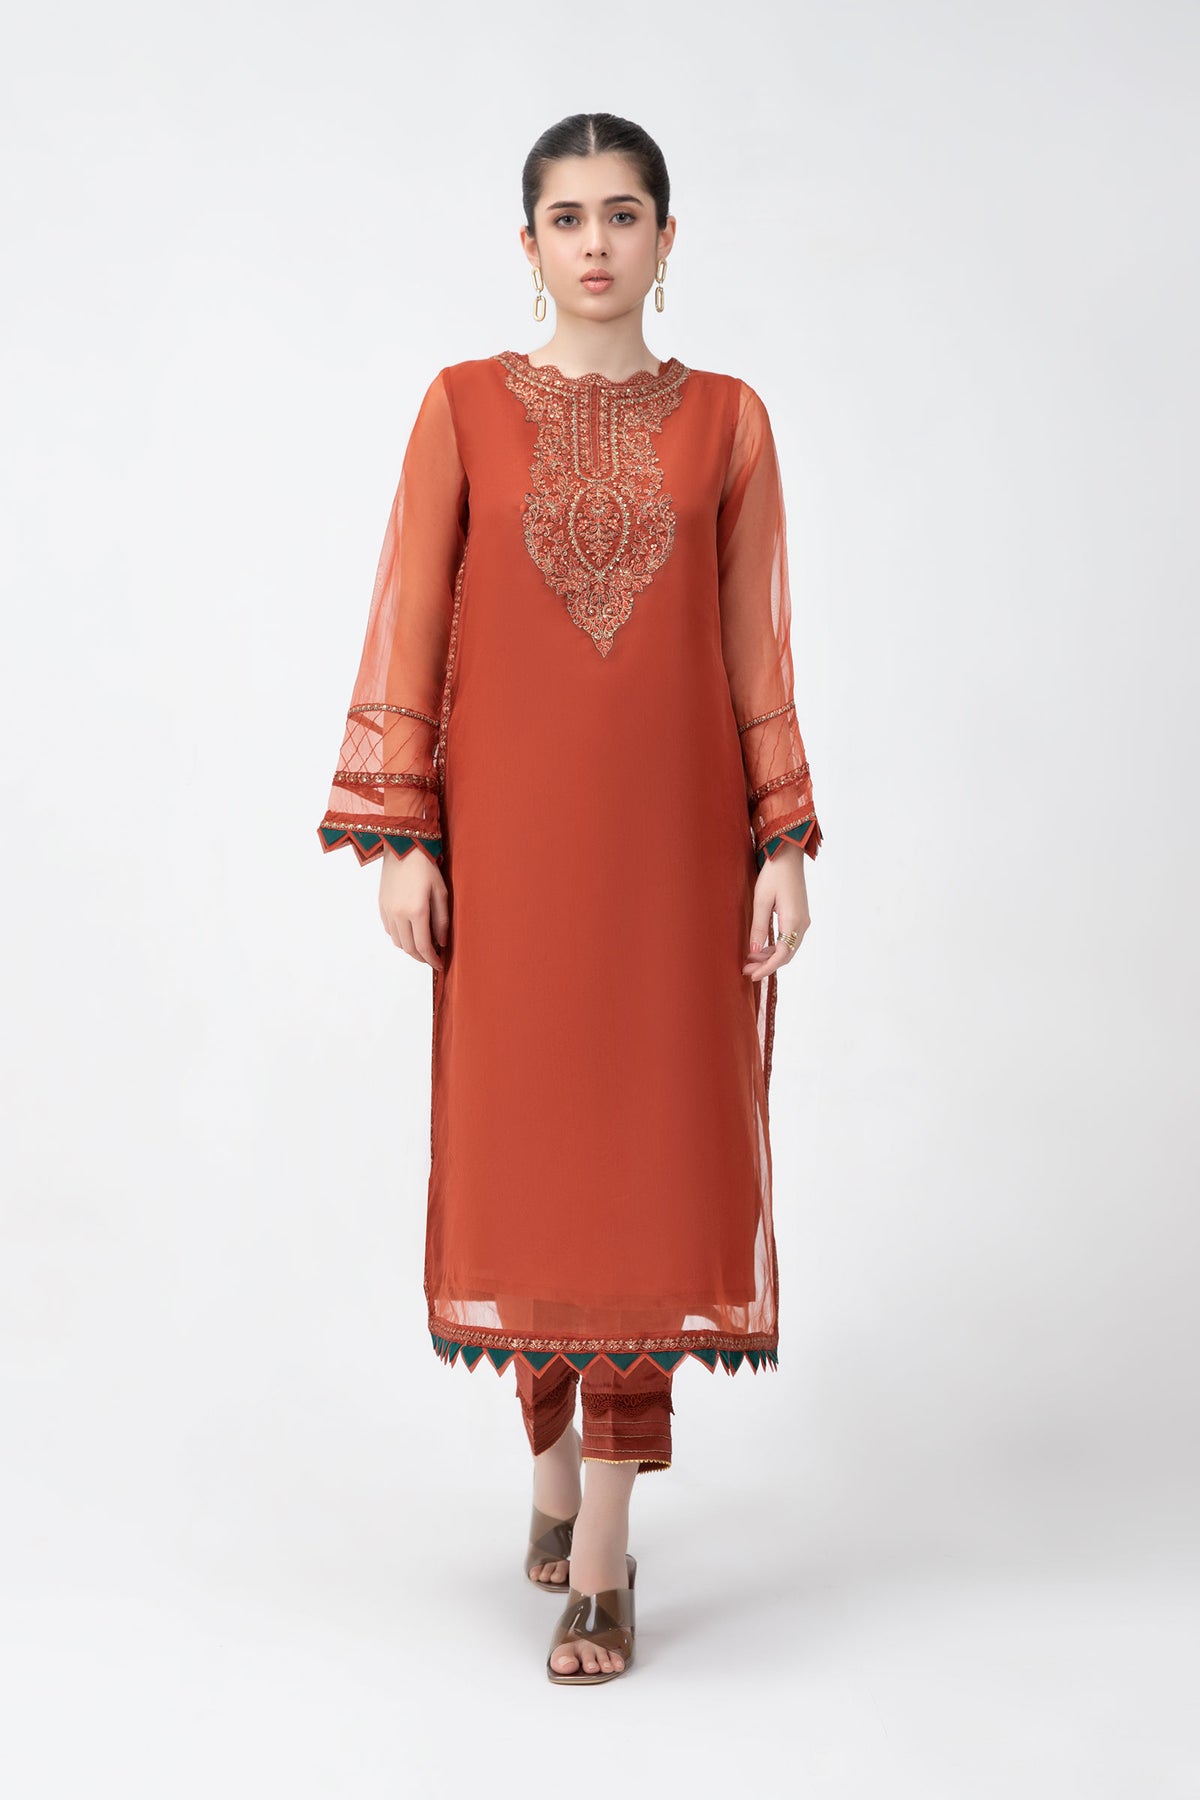
rust embroidered chiffon tunic